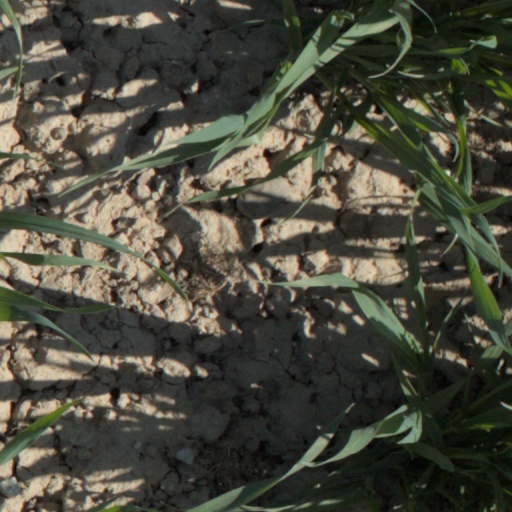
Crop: wheat